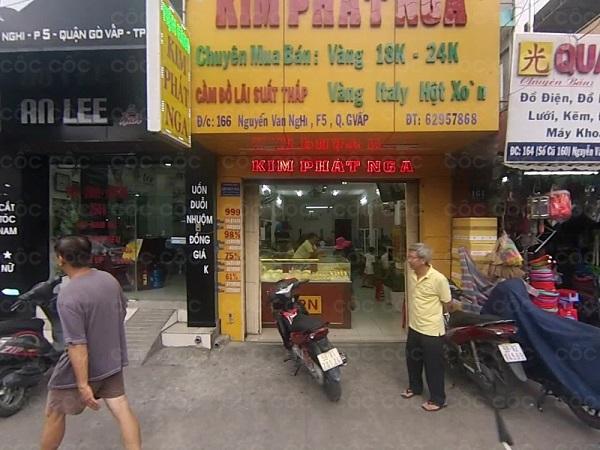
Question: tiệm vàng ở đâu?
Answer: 166 nguyễn van nghi, phường 5, quận gò vấp